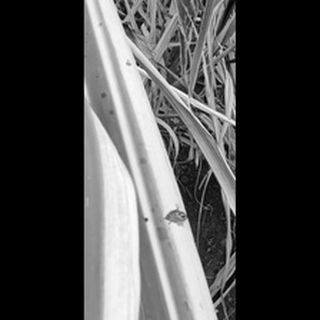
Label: sugarcane_yellow_leaf_disease